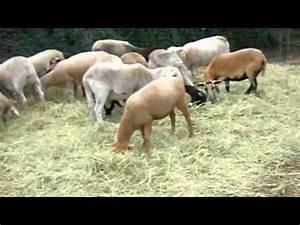
sheep